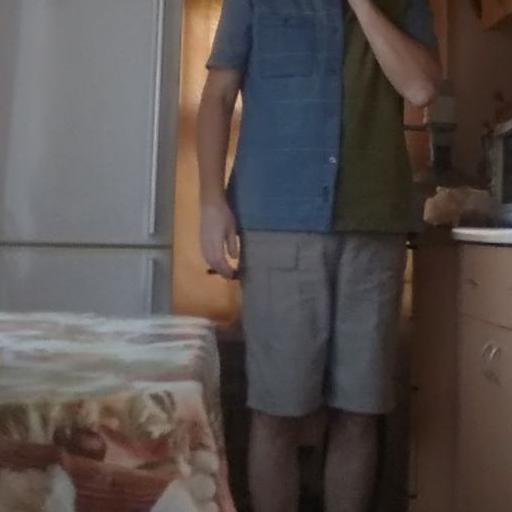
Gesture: no_gesture